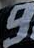
Number: 9